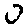
Label: 0